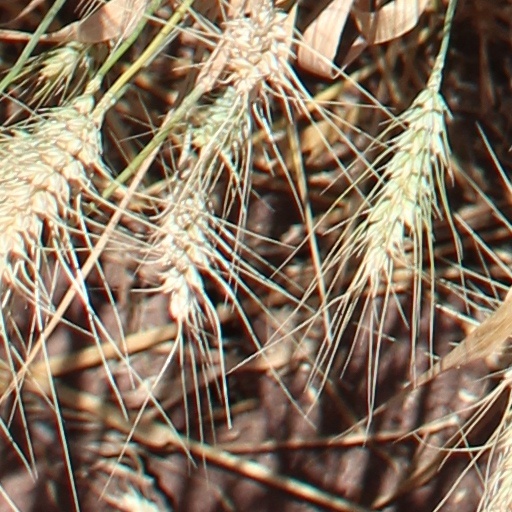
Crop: wheat